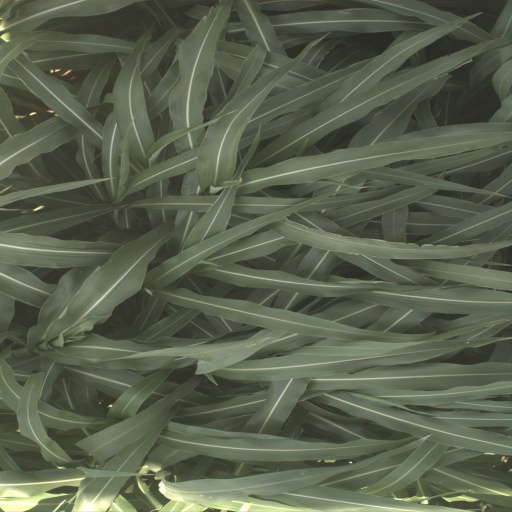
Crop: sorghum